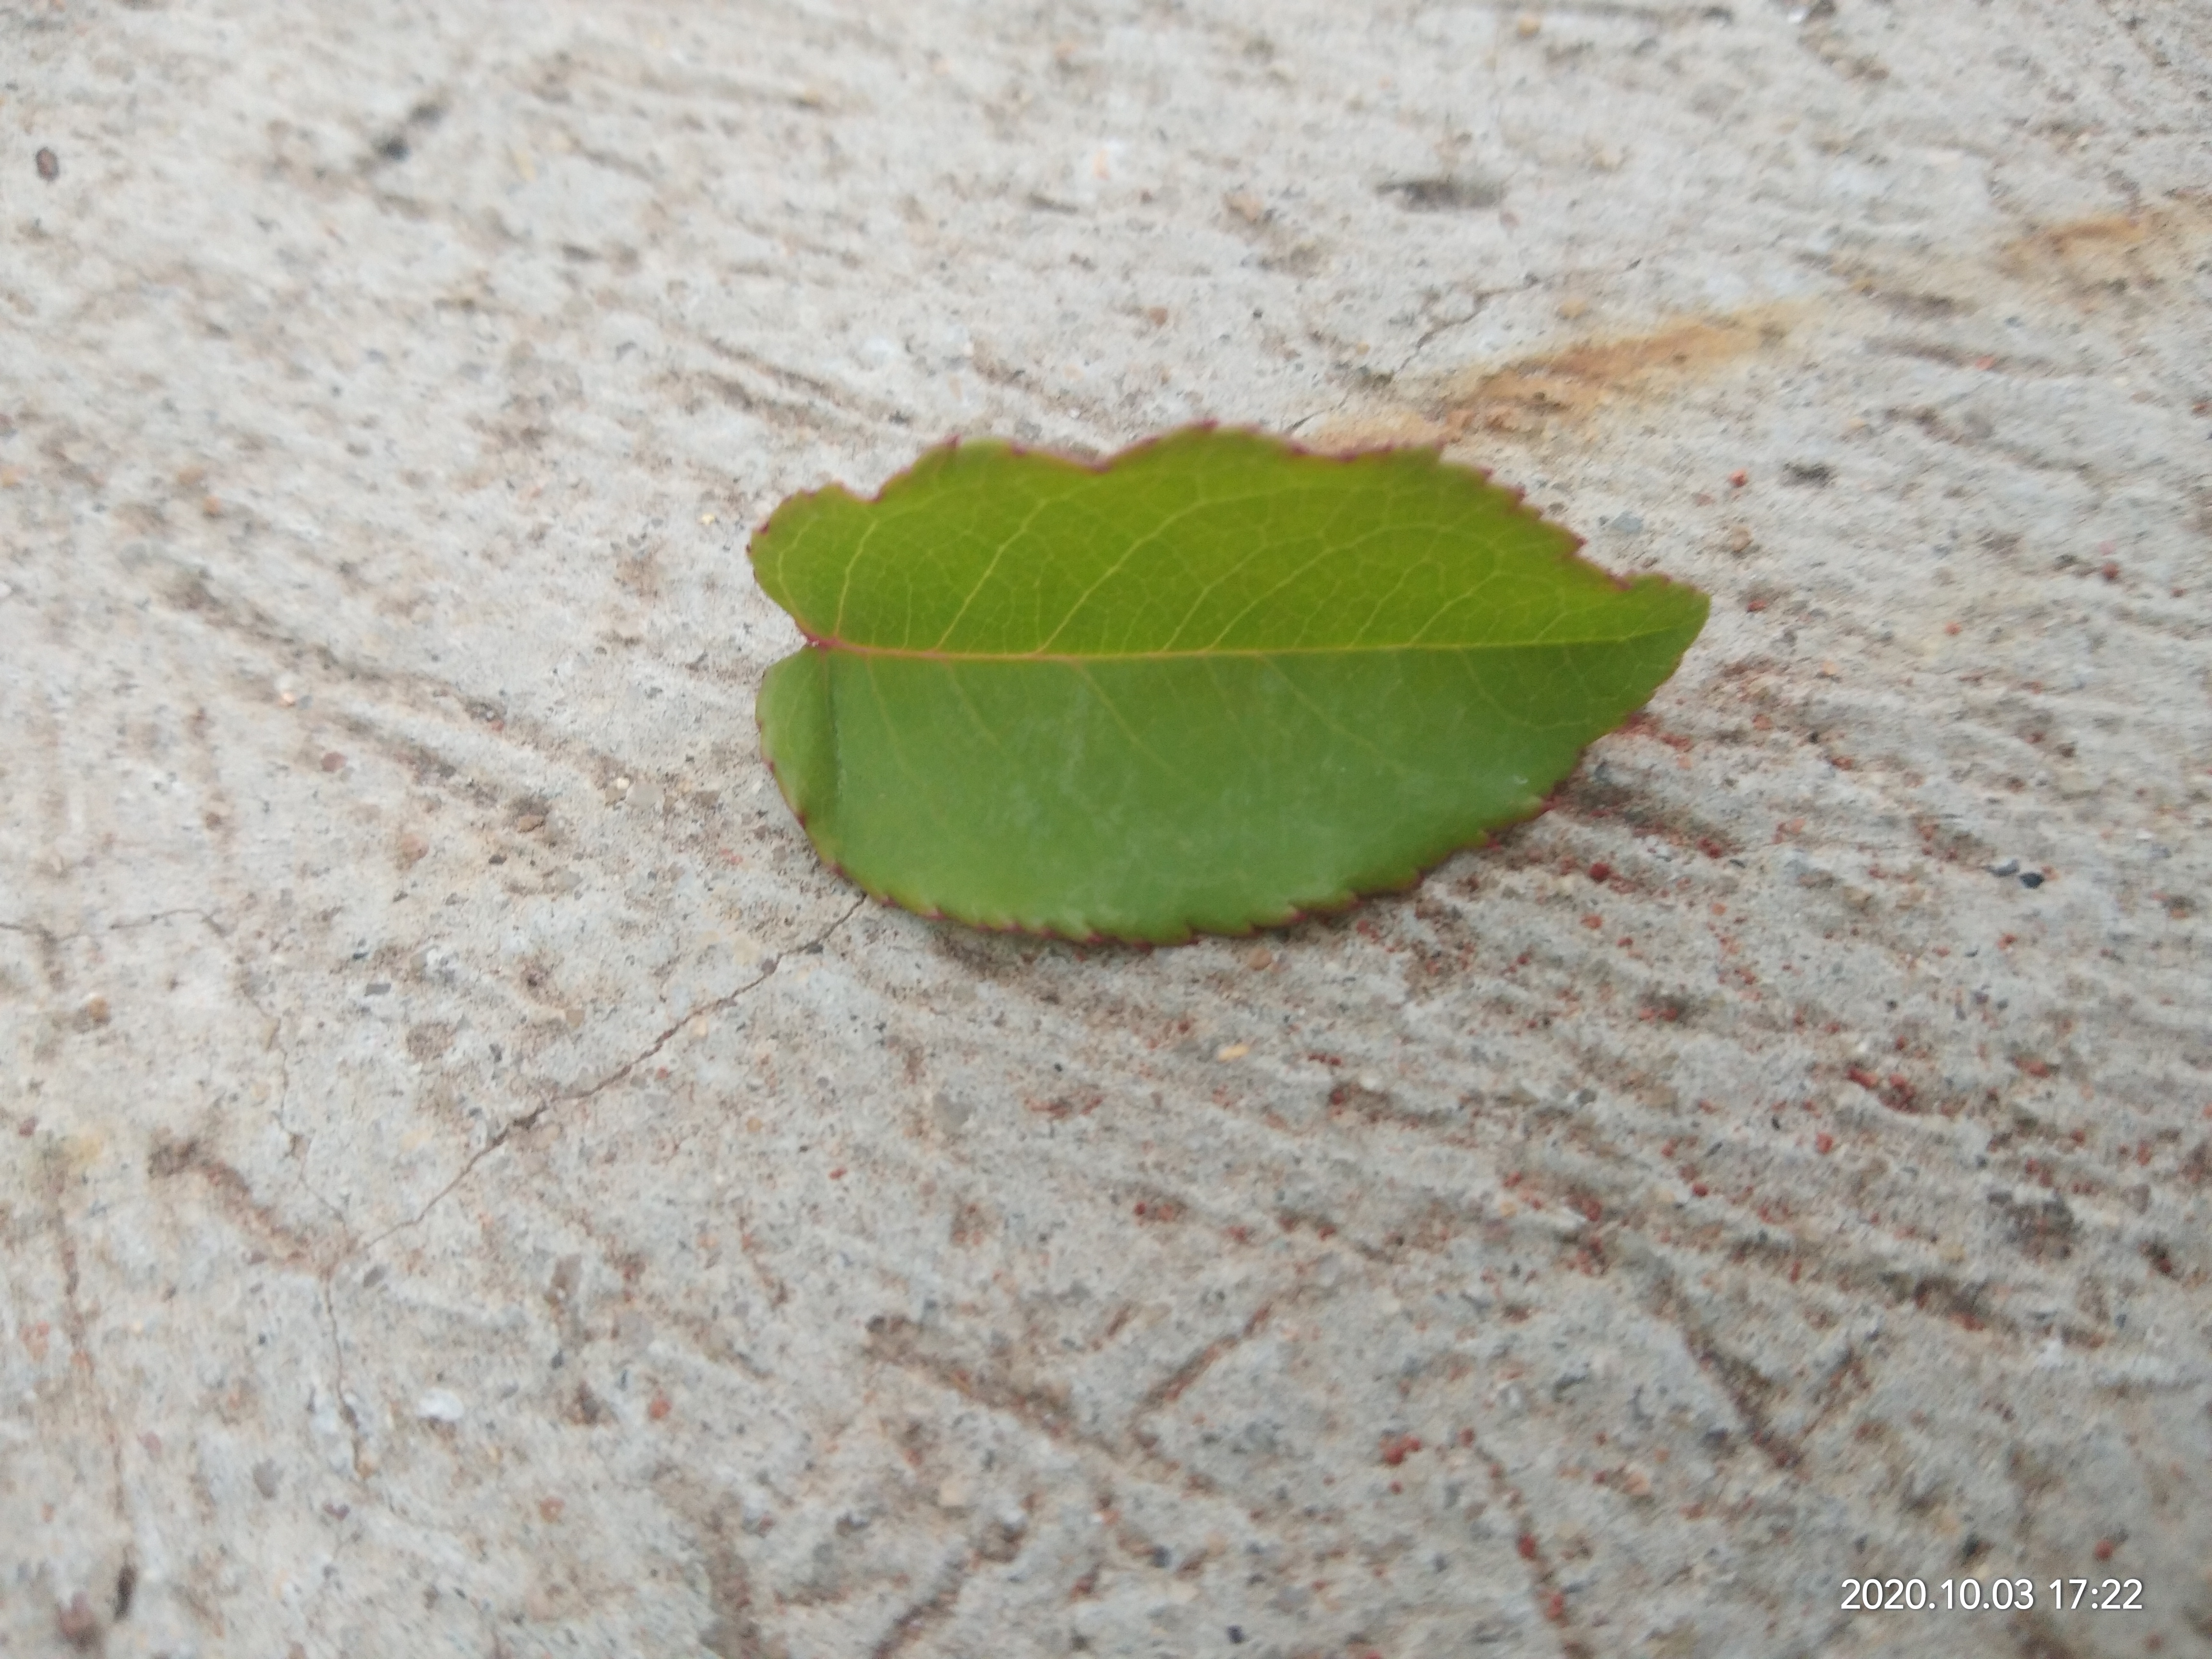
Plant: Rose